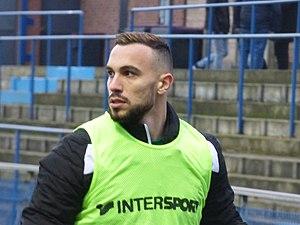
Jérémy Grain lors du match Lens B / Sedan, comptant pour la quatorzième journée du Championnat de France de football de National 2 (4ème division française) 2017-2018 au Stade François-Blin d'Avion le 27 janvier 2018.